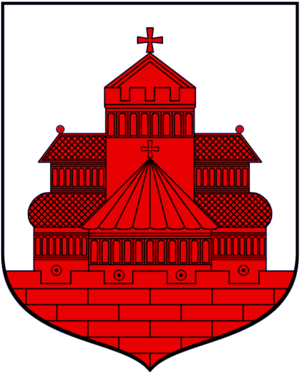
Helsingborg
Helsingborg er en by og hovedby i Helsingborgs kommun i Skåne län, Sverige, beliggende ved Øresunds smalleste sted. Der er kun fire kilometer mellem Helsingborg og Helsingør i Danmark. Helsingborg er Sveriges ottende største by med 112.496 indbyggere, i hele kommunen er der 143.304 indbyggere.